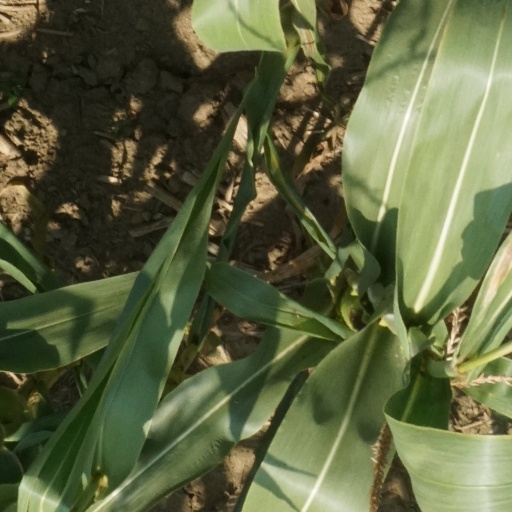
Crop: maize; corn